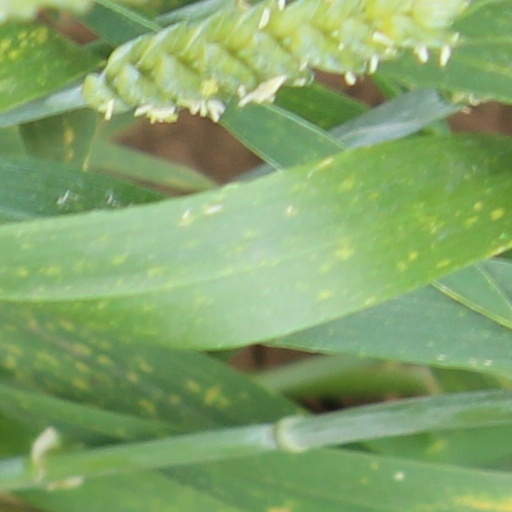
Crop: wheat